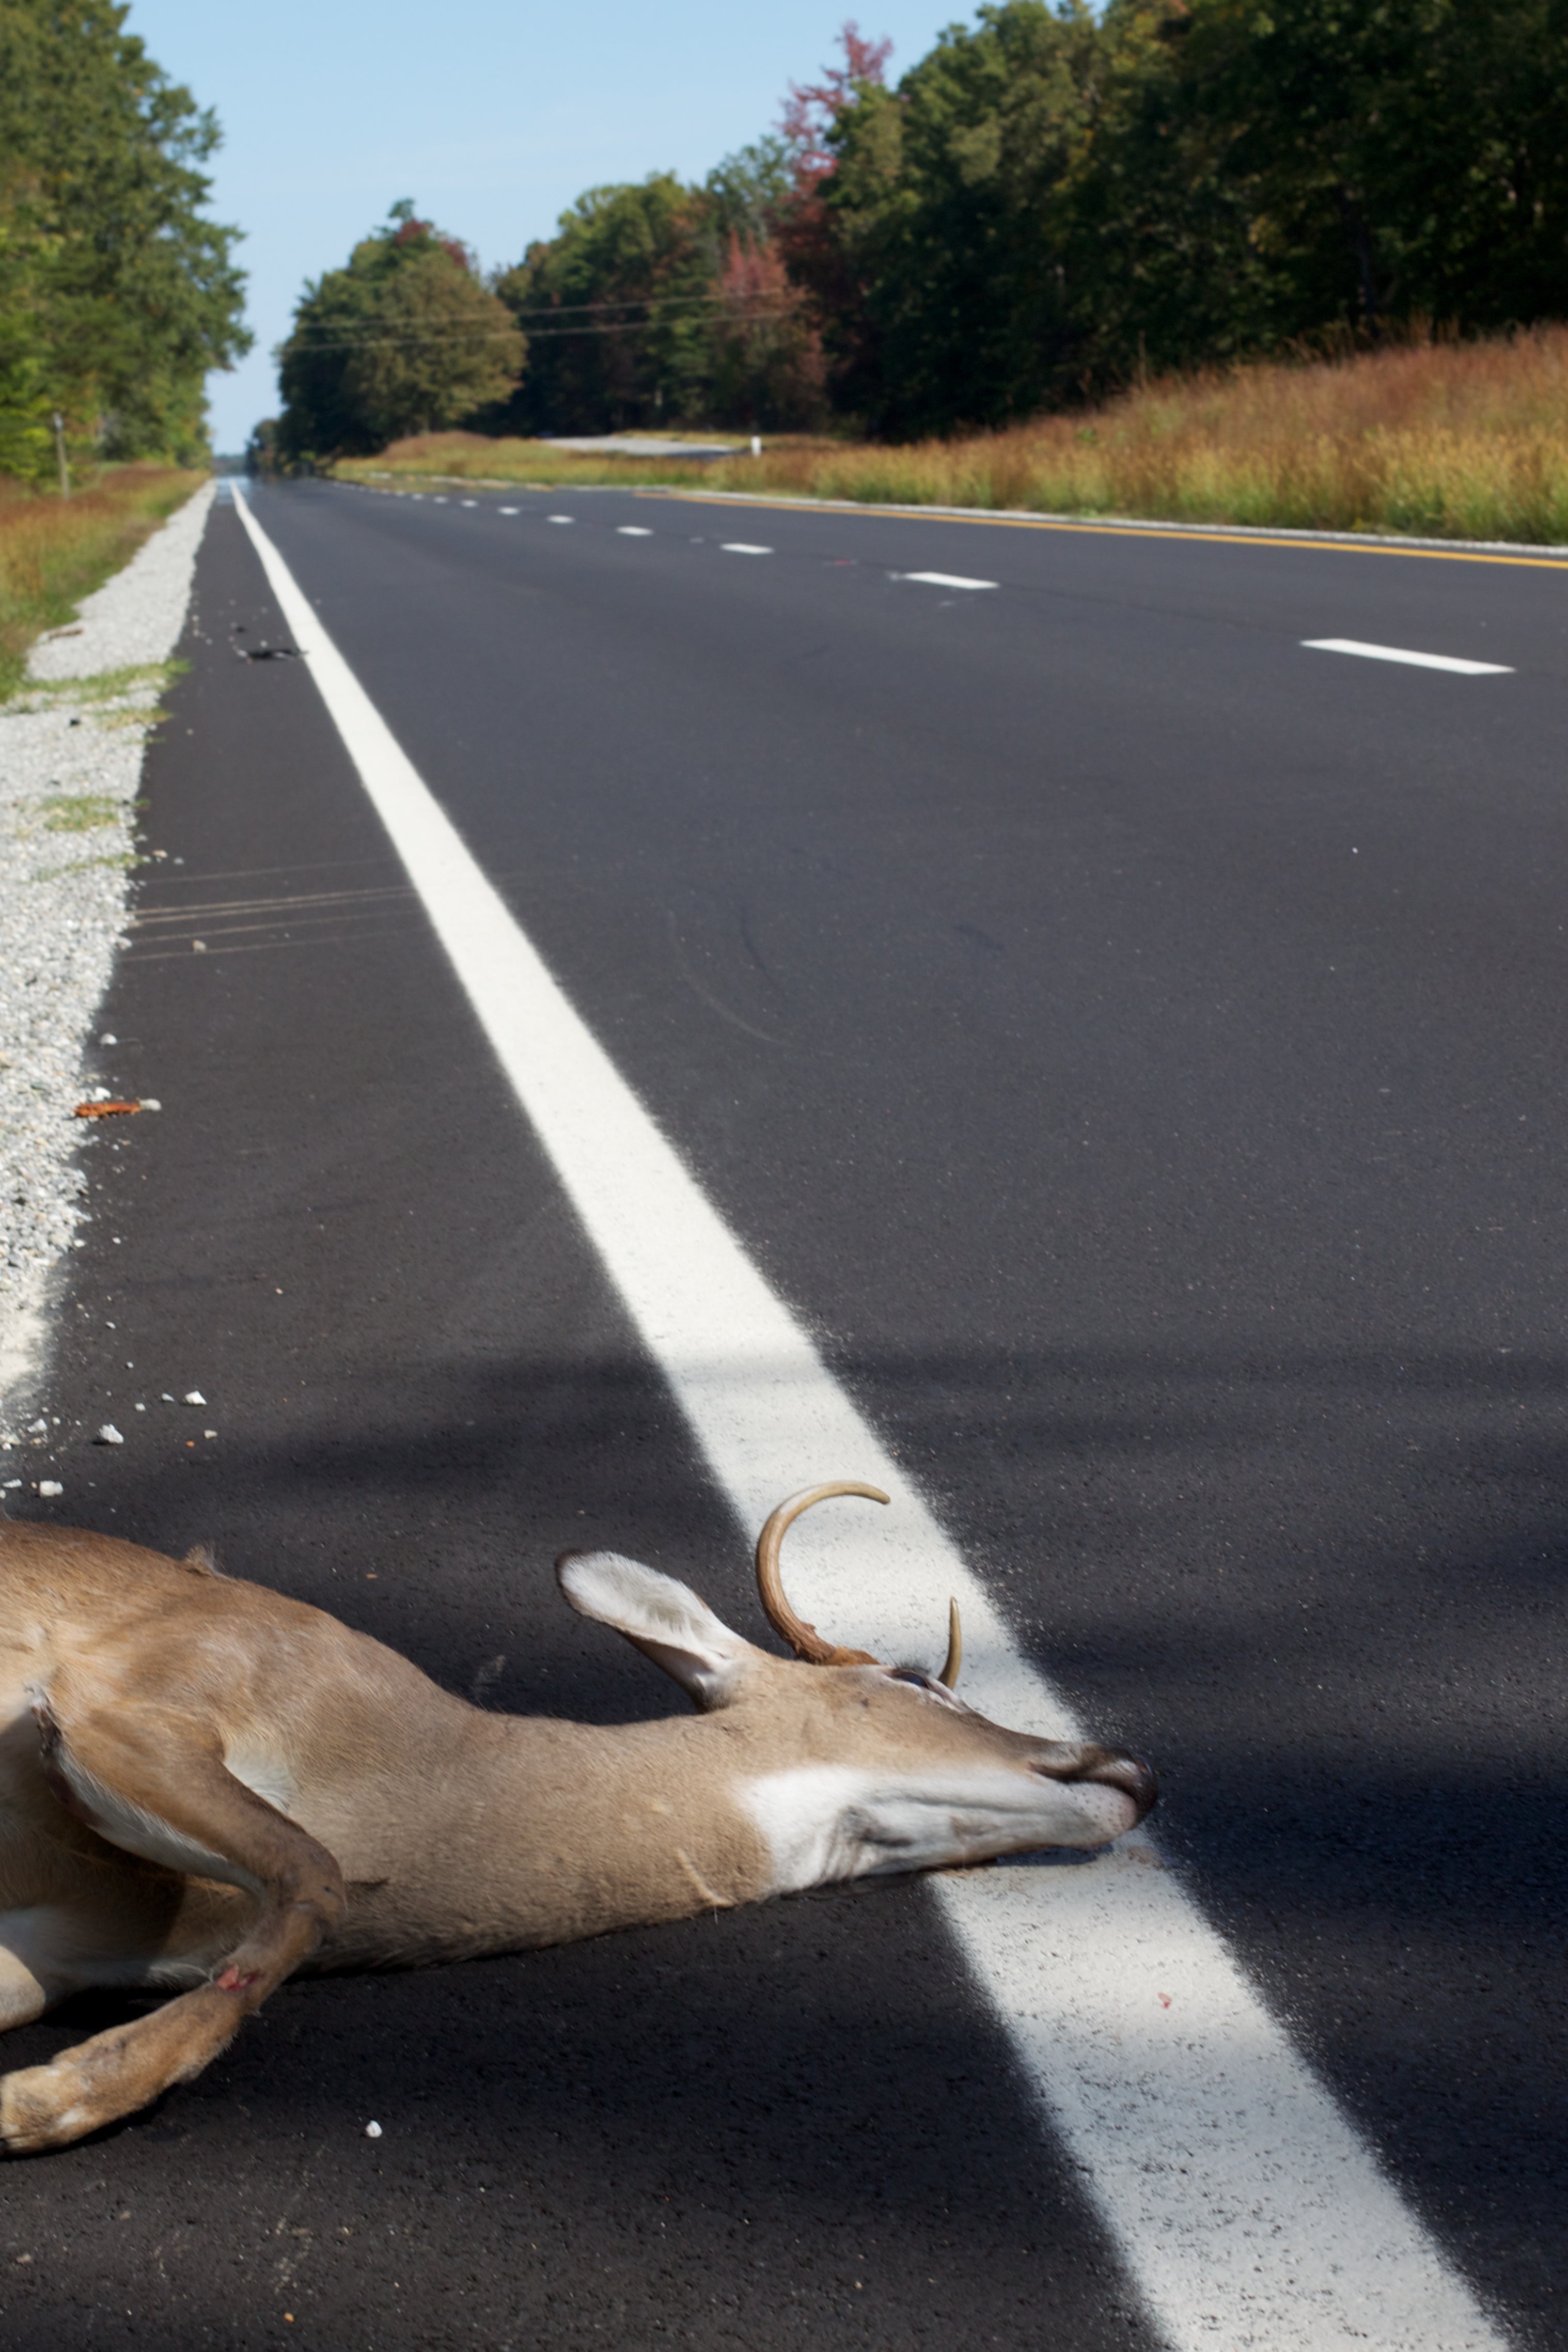
road, asphalt, infrastructure, odyssey, southcarolina, simpsonville